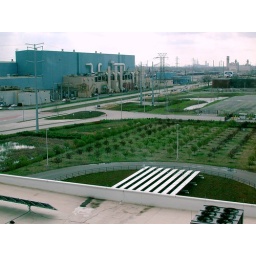
Double Eagle coating (galvanizing) plant on left. Marshes, crabapple orchard, solar panels (hot water on ground, photovoltaic on near roof).